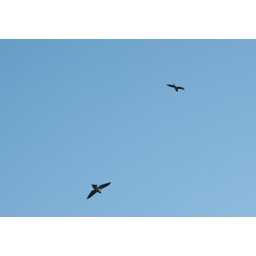
Two birds flying over. Taken during a nature hike in my neighborhood